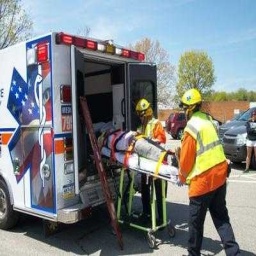
Label: ambulance